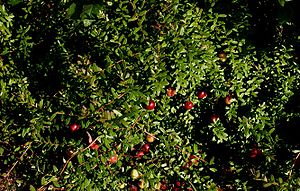
Storfrugtet tranebær
Storfrugtet tranebær er en stedsegrøn, tæppedannende dværgbusk med en lavt krybende vækst og meget tynde, trådformede grene. Frugterne er store, kirsebær­røde bær.